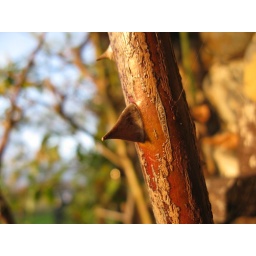
My 2nd ever out door macro shot. Its a thorny rose bush in the gaarden,